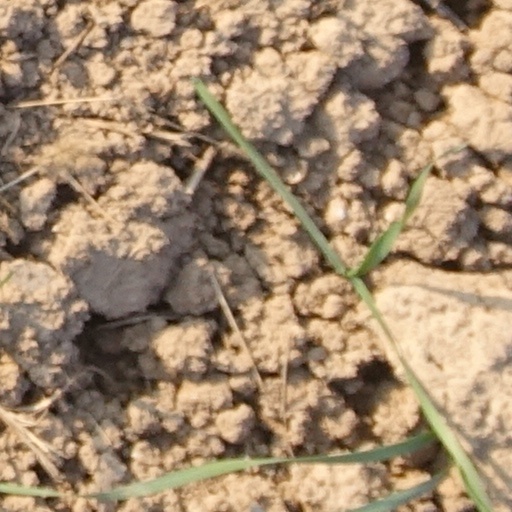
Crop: wheat